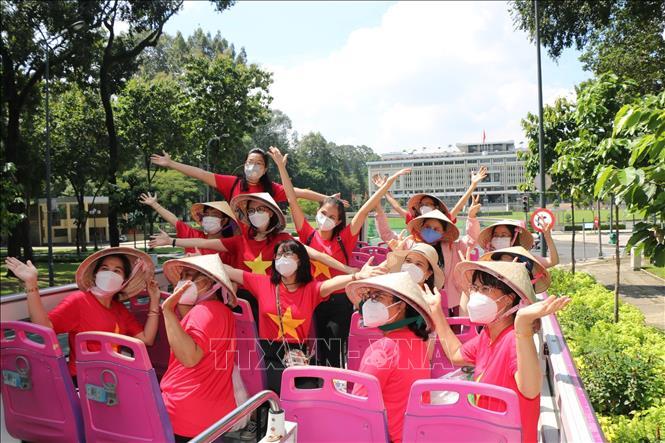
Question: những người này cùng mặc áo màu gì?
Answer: màu đỏ